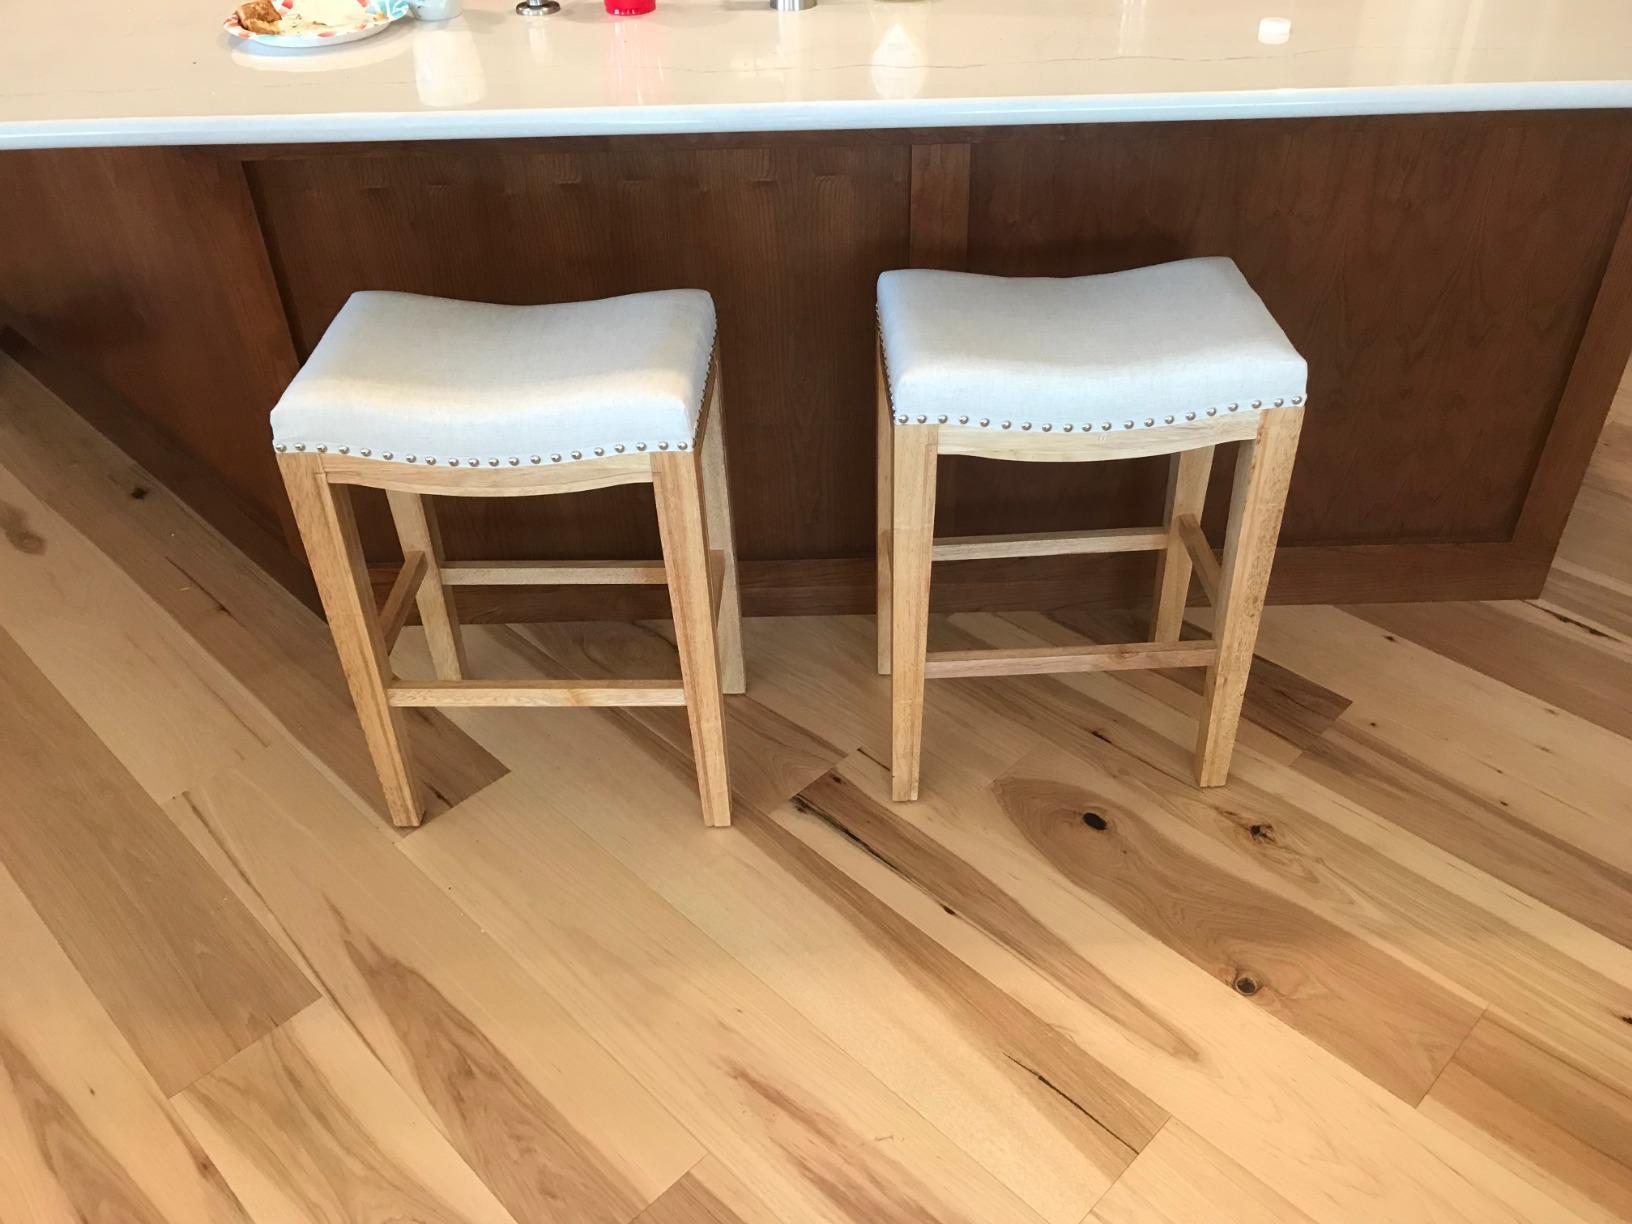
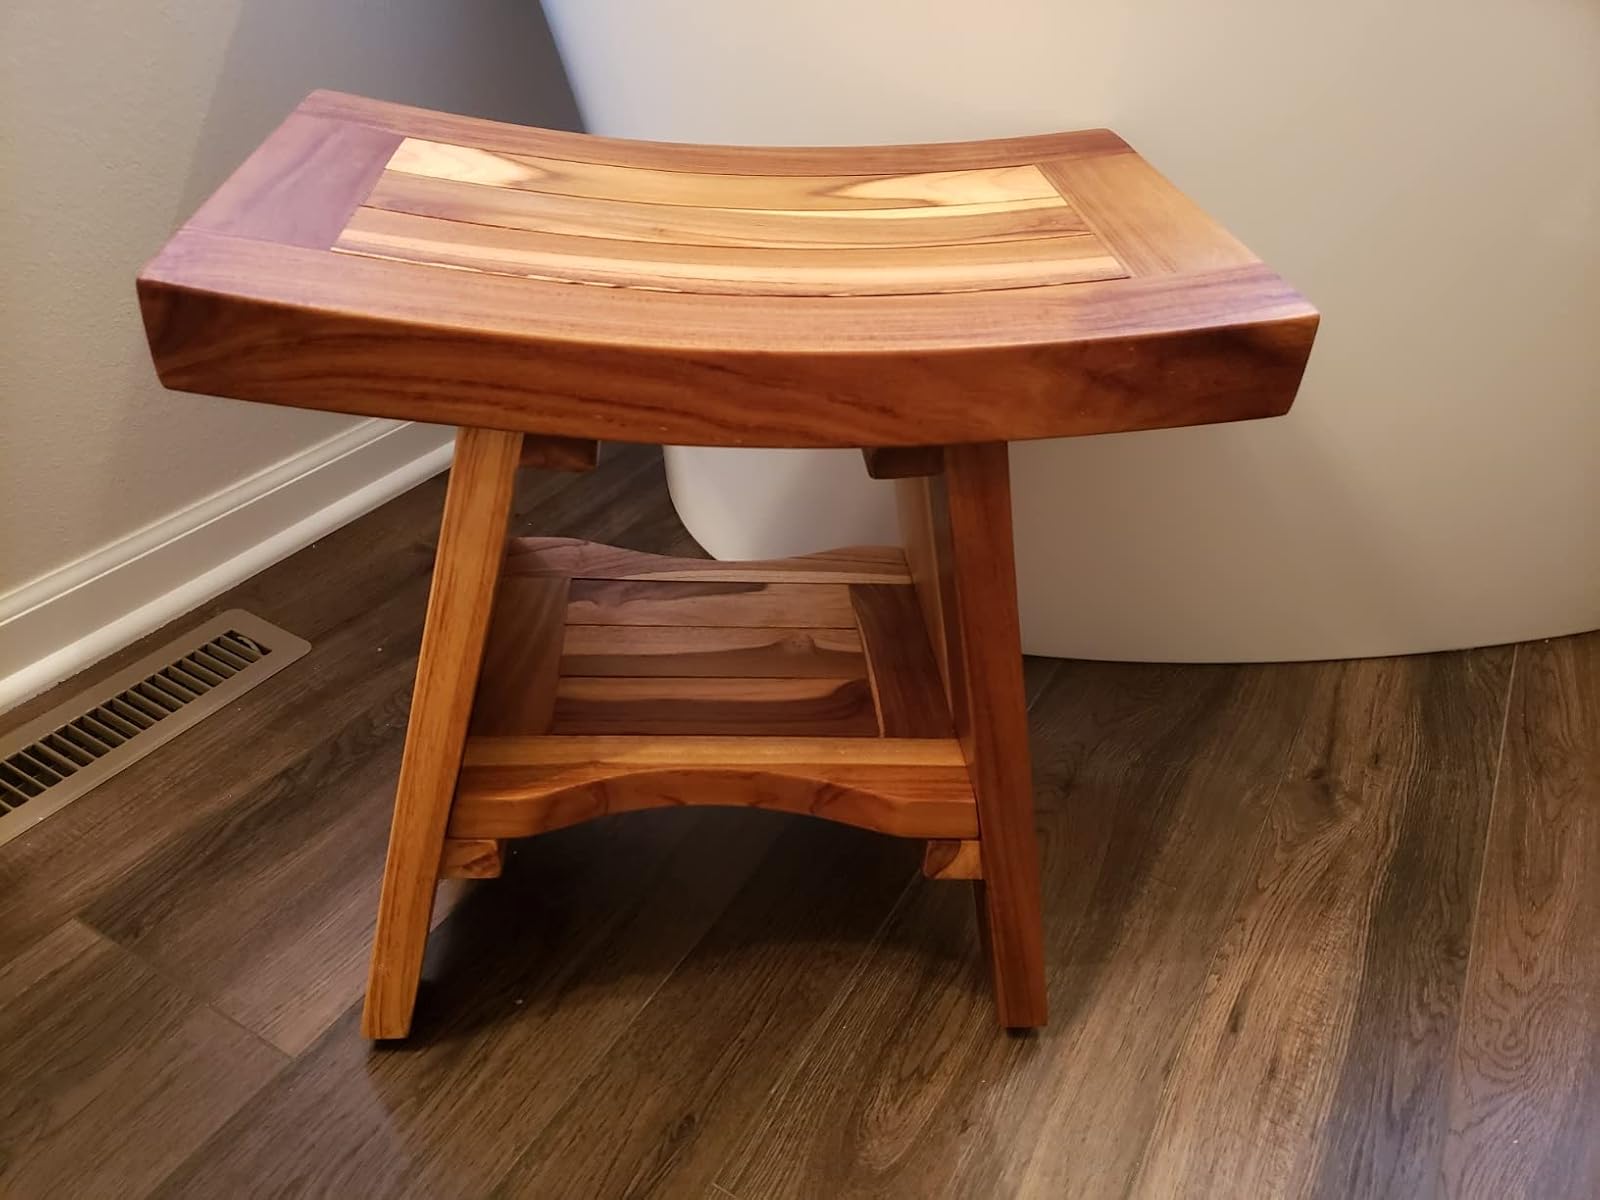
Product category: stool
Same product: no